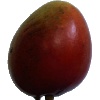
Label: Mango Red 1